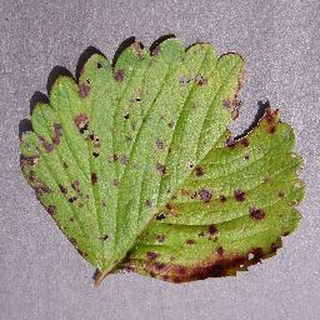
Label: strawberry_leaf_scorch